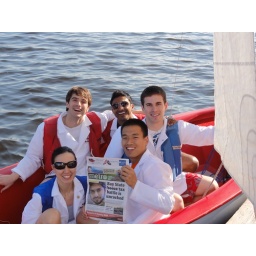
Item #13 - sailboat in charles river